Ola Raknes

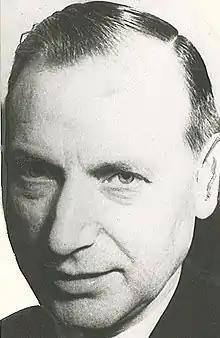

Ola Raknes (17 January 1887 – 28 January 1975) was a Norwegian psychologist, philologist and non-fiction writer. Born in Bergen, Norway, he was internationally known as a psychoanalyst in the Reichian tradition. He has been described as someone who spent his entire life working with the conveying of ideas through many languages and between different epistemological systems of reference, science and religion (Dannevig, 1975). For large portions of his life he was actively contributing to the public discourse in Norway. He has also been credited for his contributions to strengthening and enriching the Nynorsk language and its use in the public sphere.